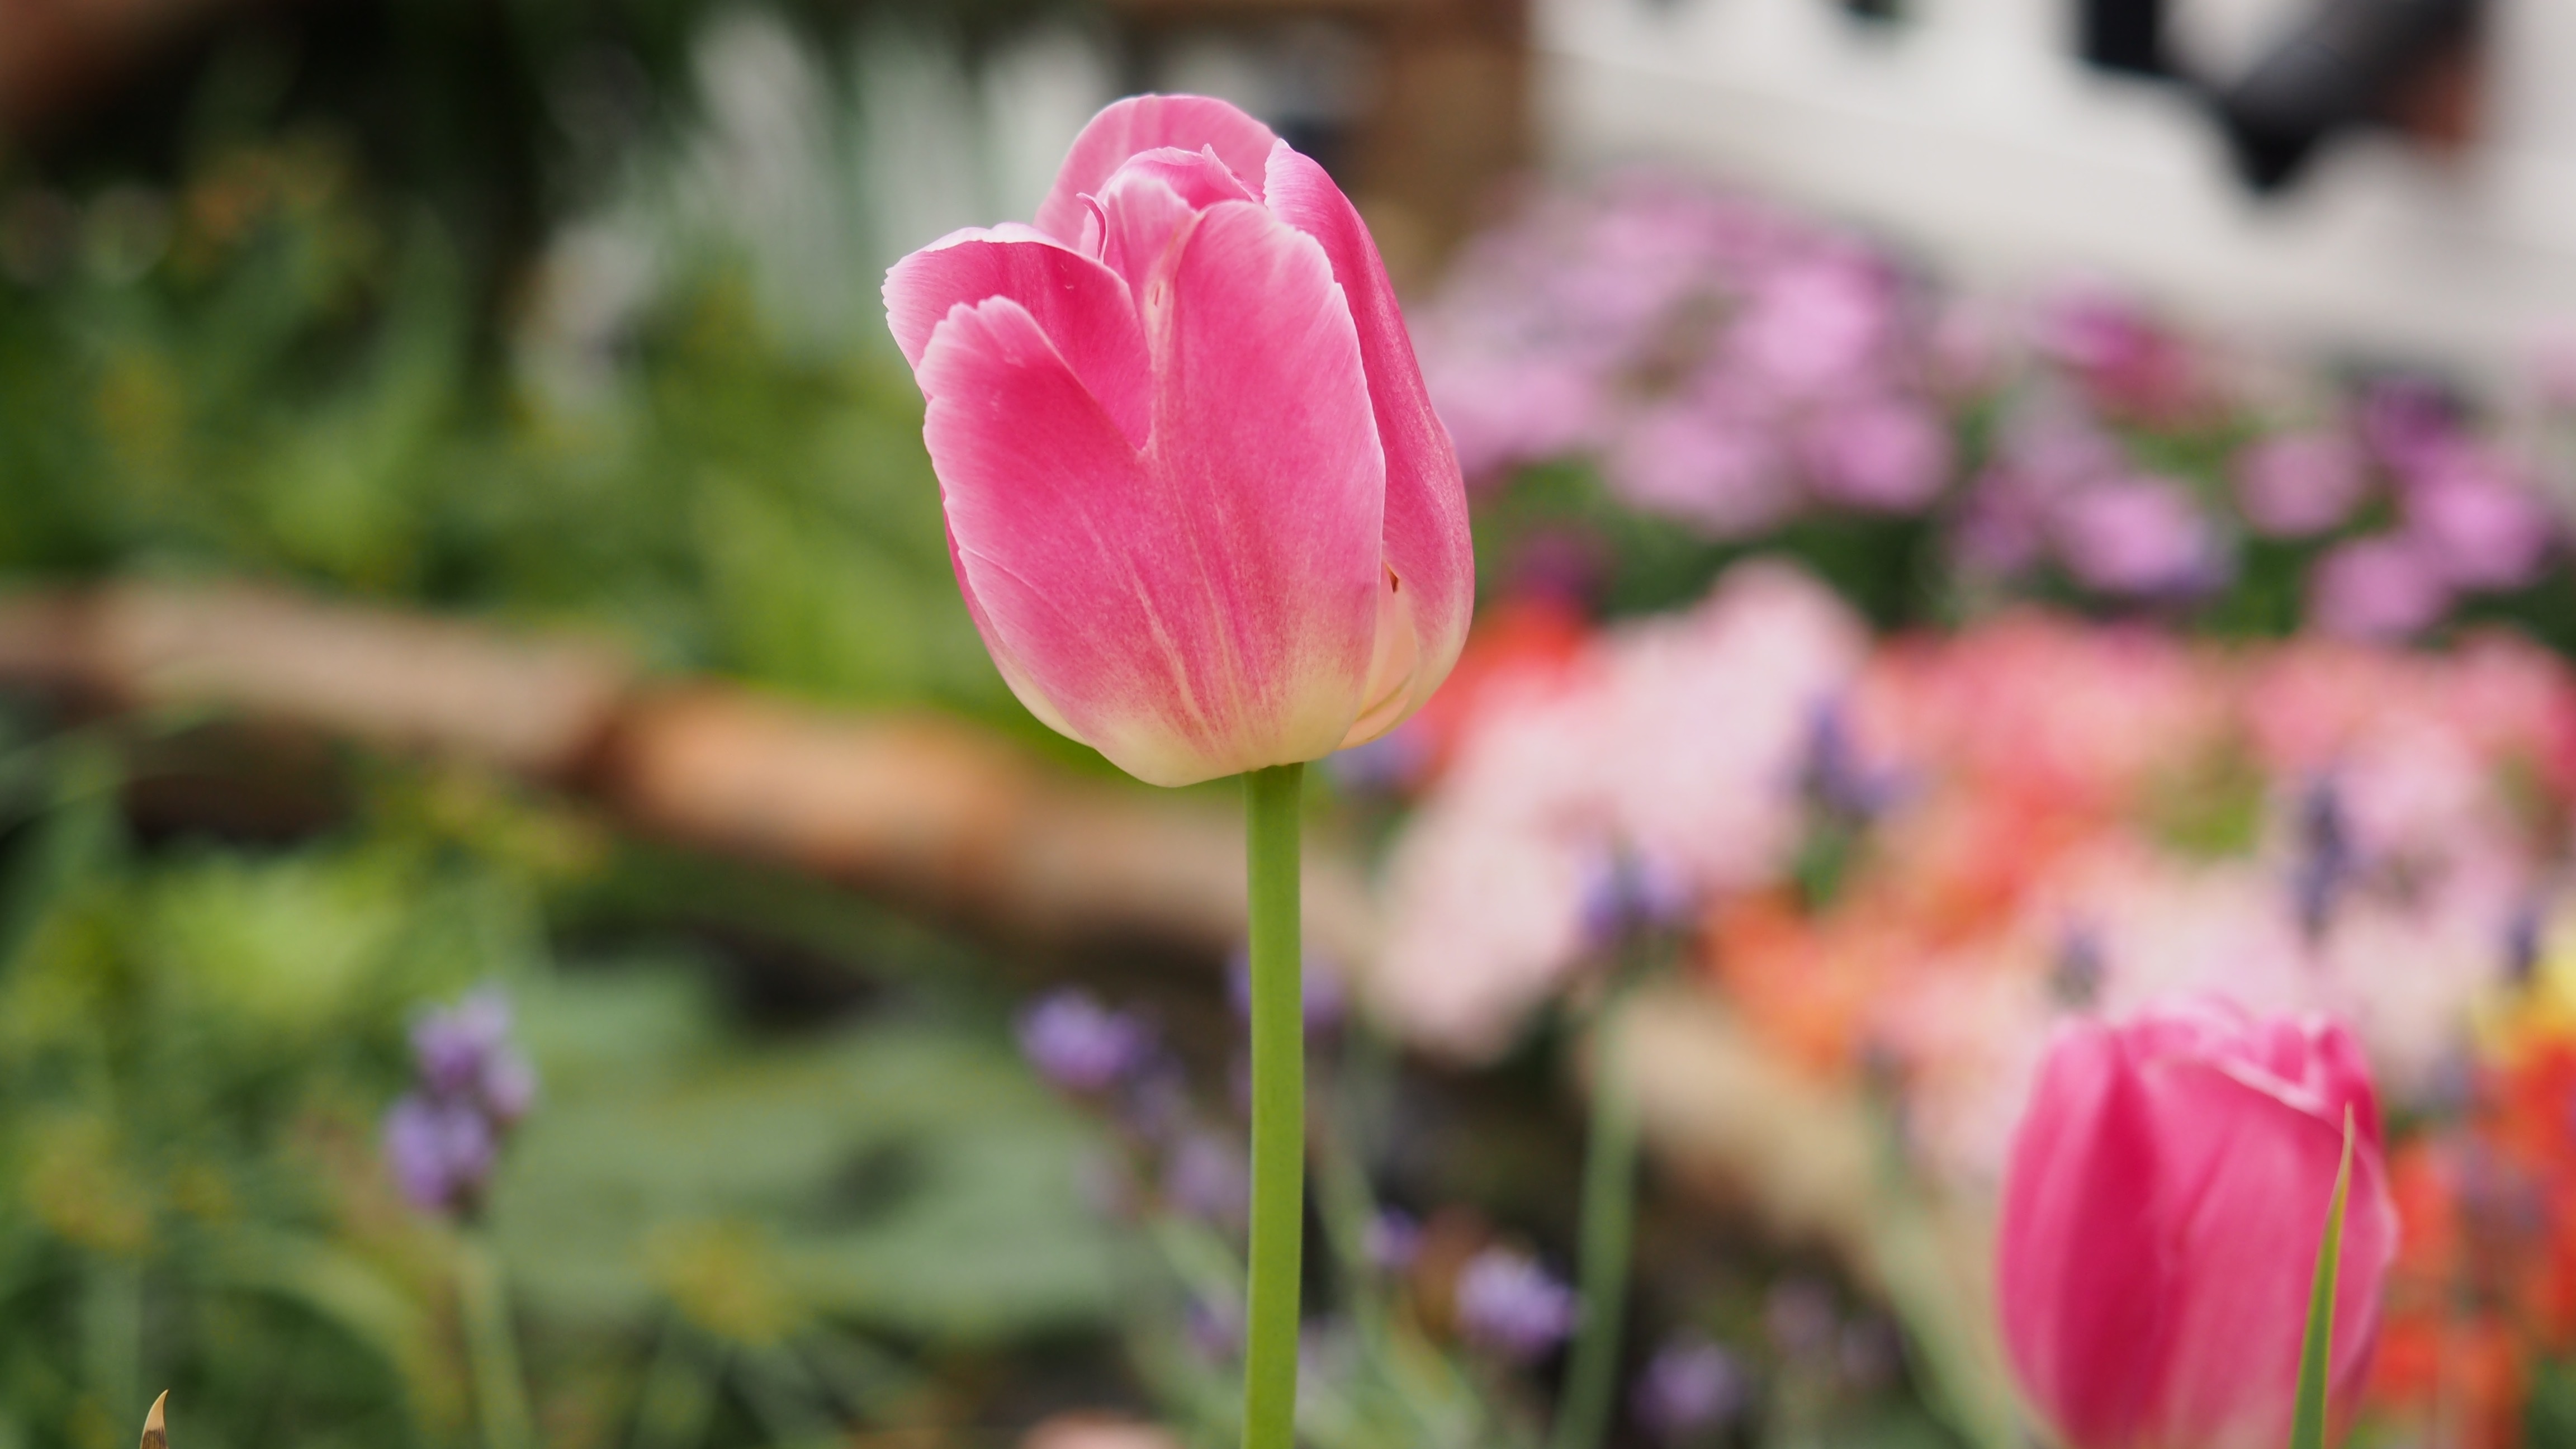
blossom, plant, flower, petal, tulip, botany, flora, flowering plant, lily family, plant stem, land plant